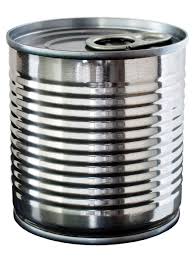
Label: metal